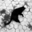
Label: cat